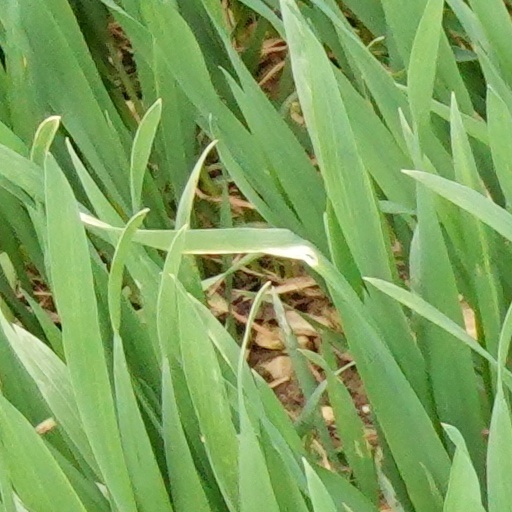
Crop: wheat